1893 Atlantic hurricane season

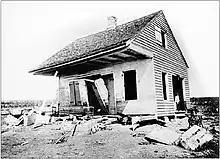
Destruction inflicted by the "Cheniere Caminada hurricane" in Louisiana

Extensive impacts and a large number of deaths occurred as a result of cyclones during the 1893 season, especially in the United States. The country experienced five hurricane landfalls, with three of those being major hurricanes, becoming one of only four seasons on record in which at least three systems achieving that intensity struck the United States, the others being 1909, 2004, and 2005. Both the sixth and tenth systems, also known as the Sea Islands and Cheniere Caminada hurricanes, respectively, caused at least 1,000 fatalities, the only known season with more than one system resulting in that many deaths in the United States. While both storms may have killed as many as 2,000 people each, the National Hurricane Center estimated the seasonal nationwide death toll at 3,000. Consequently, the 1893 hurricane season remains one of the deadliest in United States history. Throughout the basin, the cyclones of the 1893 Atlantic hurricane season collectively caused more than $7.04 million in damage and over 3,191 fatalities.